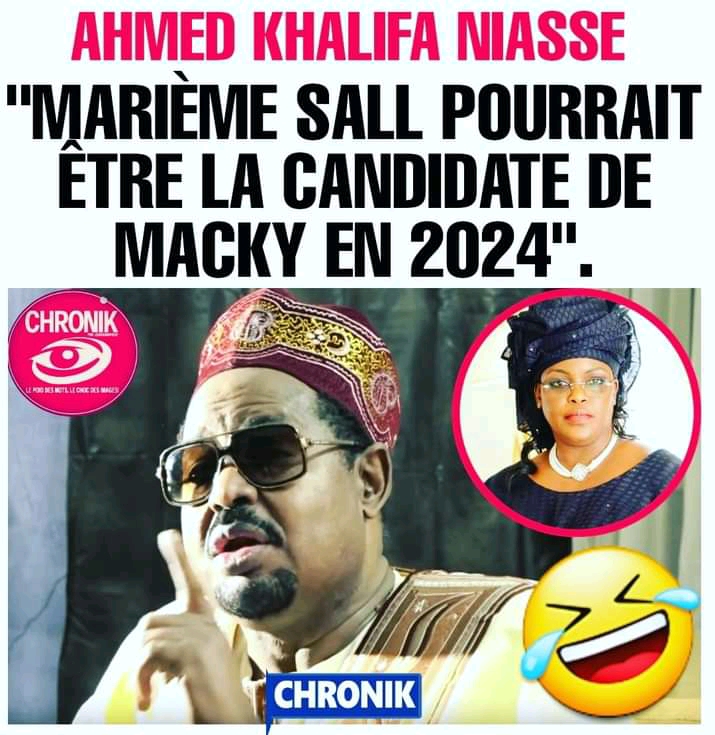
Nataal bi ngeen ma yónnee de, Ahmed Xalifa Ñas moo ci nekk ak sunu soxnaas kilifag réew mi Mareem Fay Sàll, ñoo ci nekk.